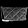
Label: Bag